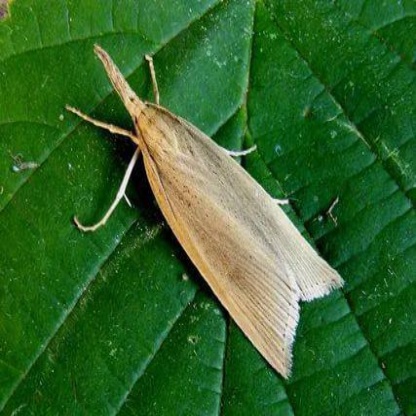
Nhãn: Sâu đục thân (Sọc nâu )( Chilo suppressalis )